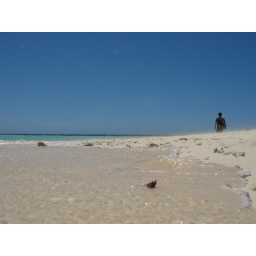
On &amp;quot;paradise island&amp;quot; basically a big sand bar in the ocean.